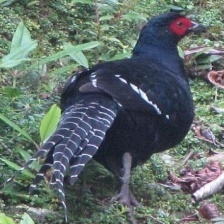
Species: MIKADO  PHEASANT
Scientific name: SYRMATICUS MIKADO